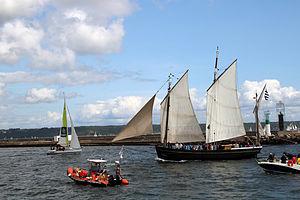
Tonnerres de Brest 2012- Corentin en rade abri
Le Corentin est un lougre, c'est-à-dire un trois-mâts gréé de voiles au tiers. Reconstitution d'un voilier de cabotage du XIXᵉ siècle à cul carré et coque en bois, le Corentin a été construit d'après les plans de l’Aimable Irma, chasse-marée caboteur de 1840.